Japanese invasion money

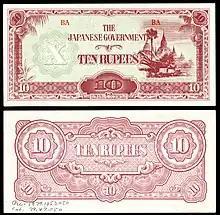
10 Rupees, Japanese Invasion Money – Burma

The Japanese began their attack on British Malaya the same day as Pearl Harbor. The Japanese entered Malaya overland from the north and the fortified base of Singapore fell on 15 February 1942 and was held with the rest of Malaya by the Japanese until August 1945. Malaysian scrip is in dollars (Straits or Malayan dollars) and therefore is often, mistakenly, thought to be for the invasion of the United States. In 1942 the Japanese issued paper scrip currency of 1, 5, 10 and 50 cents and 1, 5 and 10 dollars. The 1, 5 and 10-dollar notes initially had serial numbers; these were later omitted.